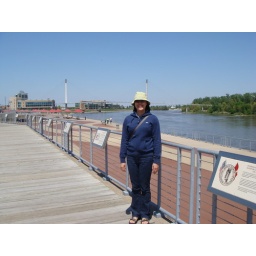
Holly posing on the river walk. The bridge linking Iowa and Nebraska is in the background.